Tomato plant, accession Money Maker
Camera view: horizontal (90 deg, fisheye); turntable rotation: 30 degrees
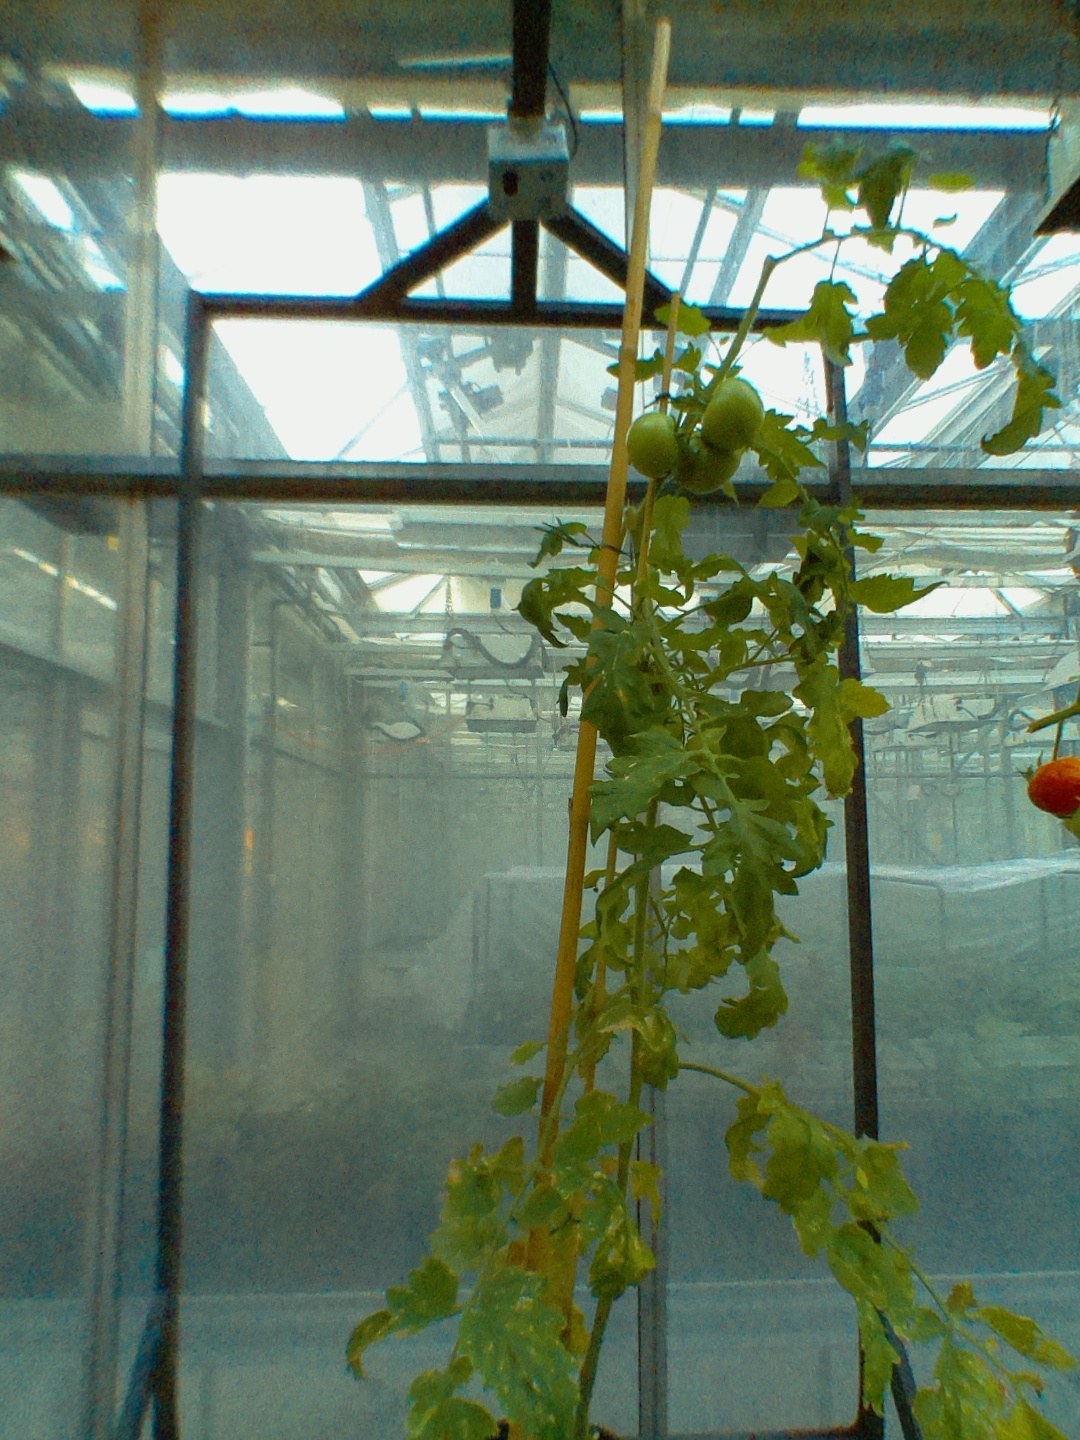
BBCH growth stage 72: 20%-30% of final fruit size